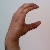
The image shows a hand gesture representing the letter 'C' in Indian Sign Language.